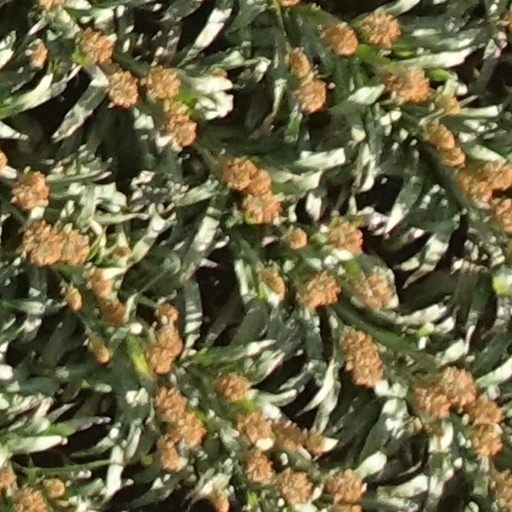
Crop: sorghum